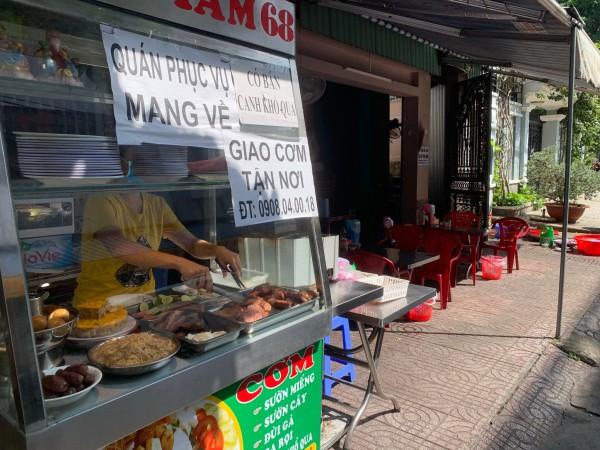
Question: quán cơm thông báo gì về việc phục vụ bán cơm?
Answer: quán chỉ bán mang về